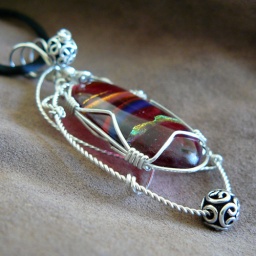
Fused glass cabochon wrapped in a graceful frame of sterling silver wire adorned with sterling silver beads.